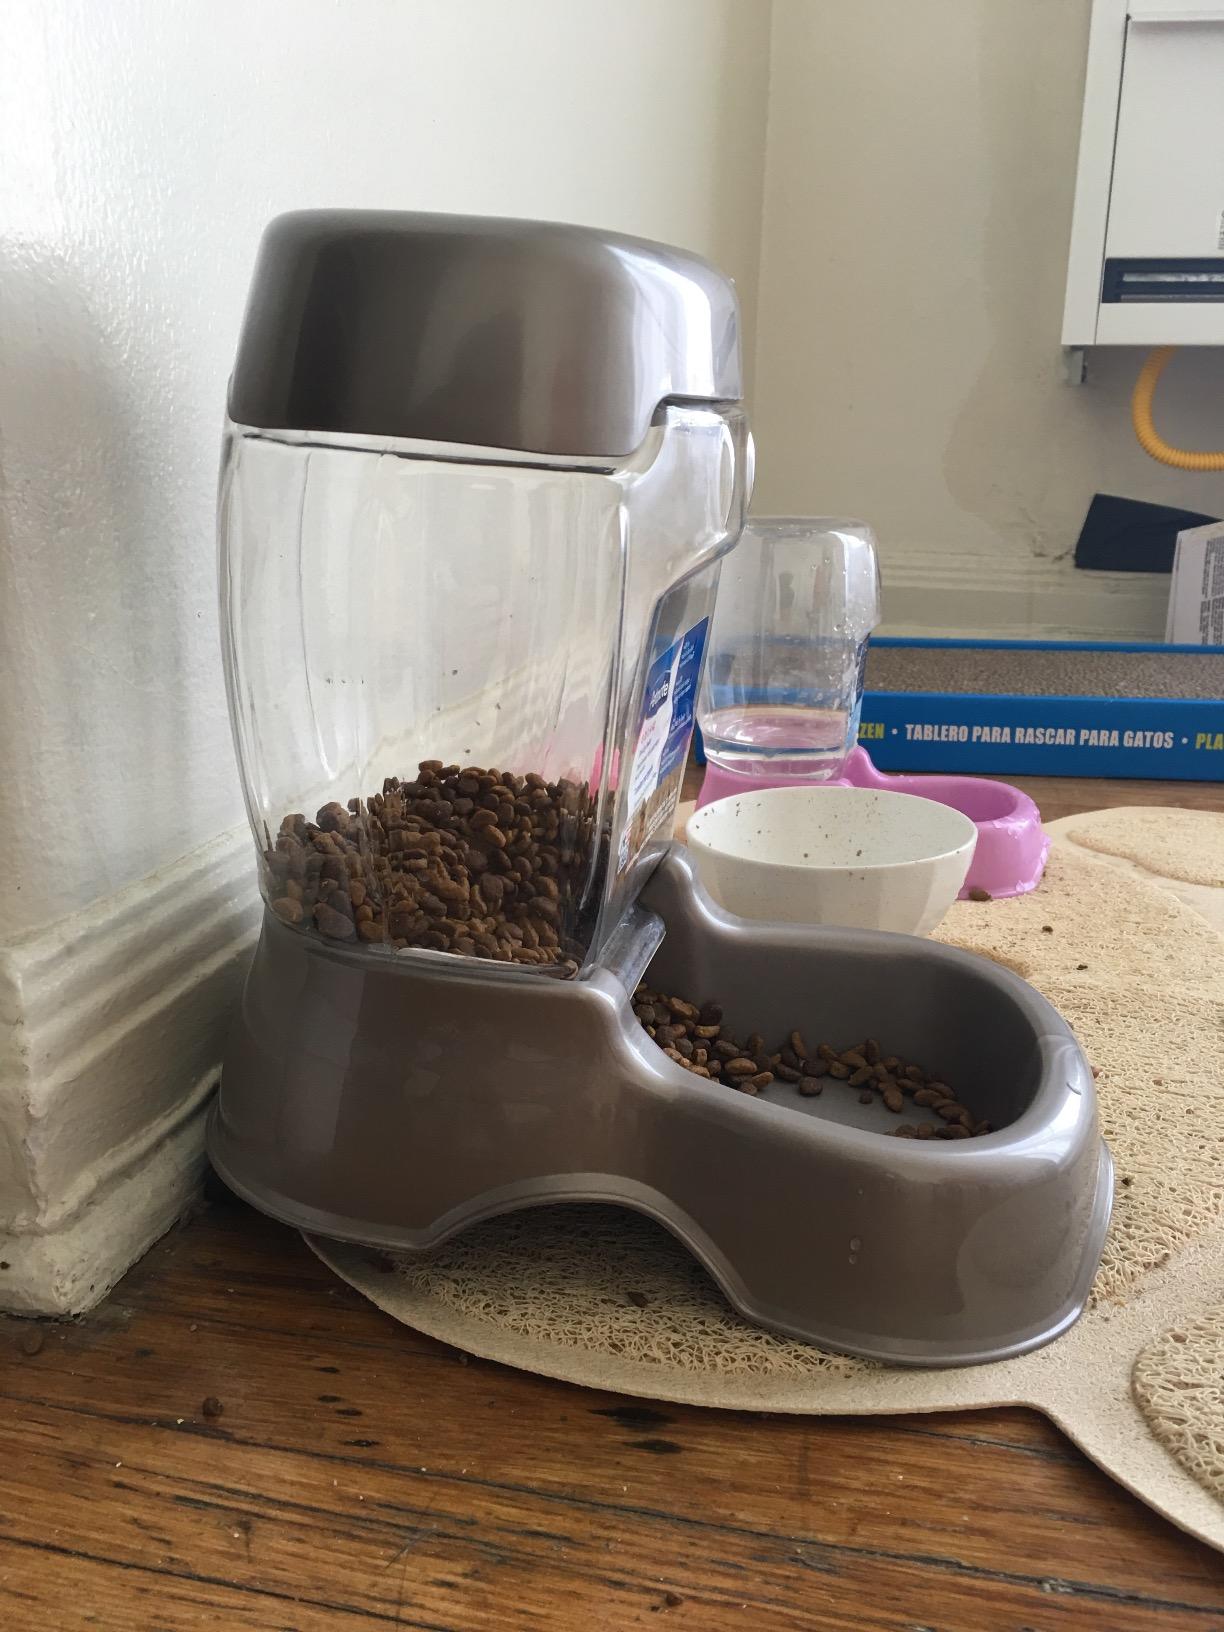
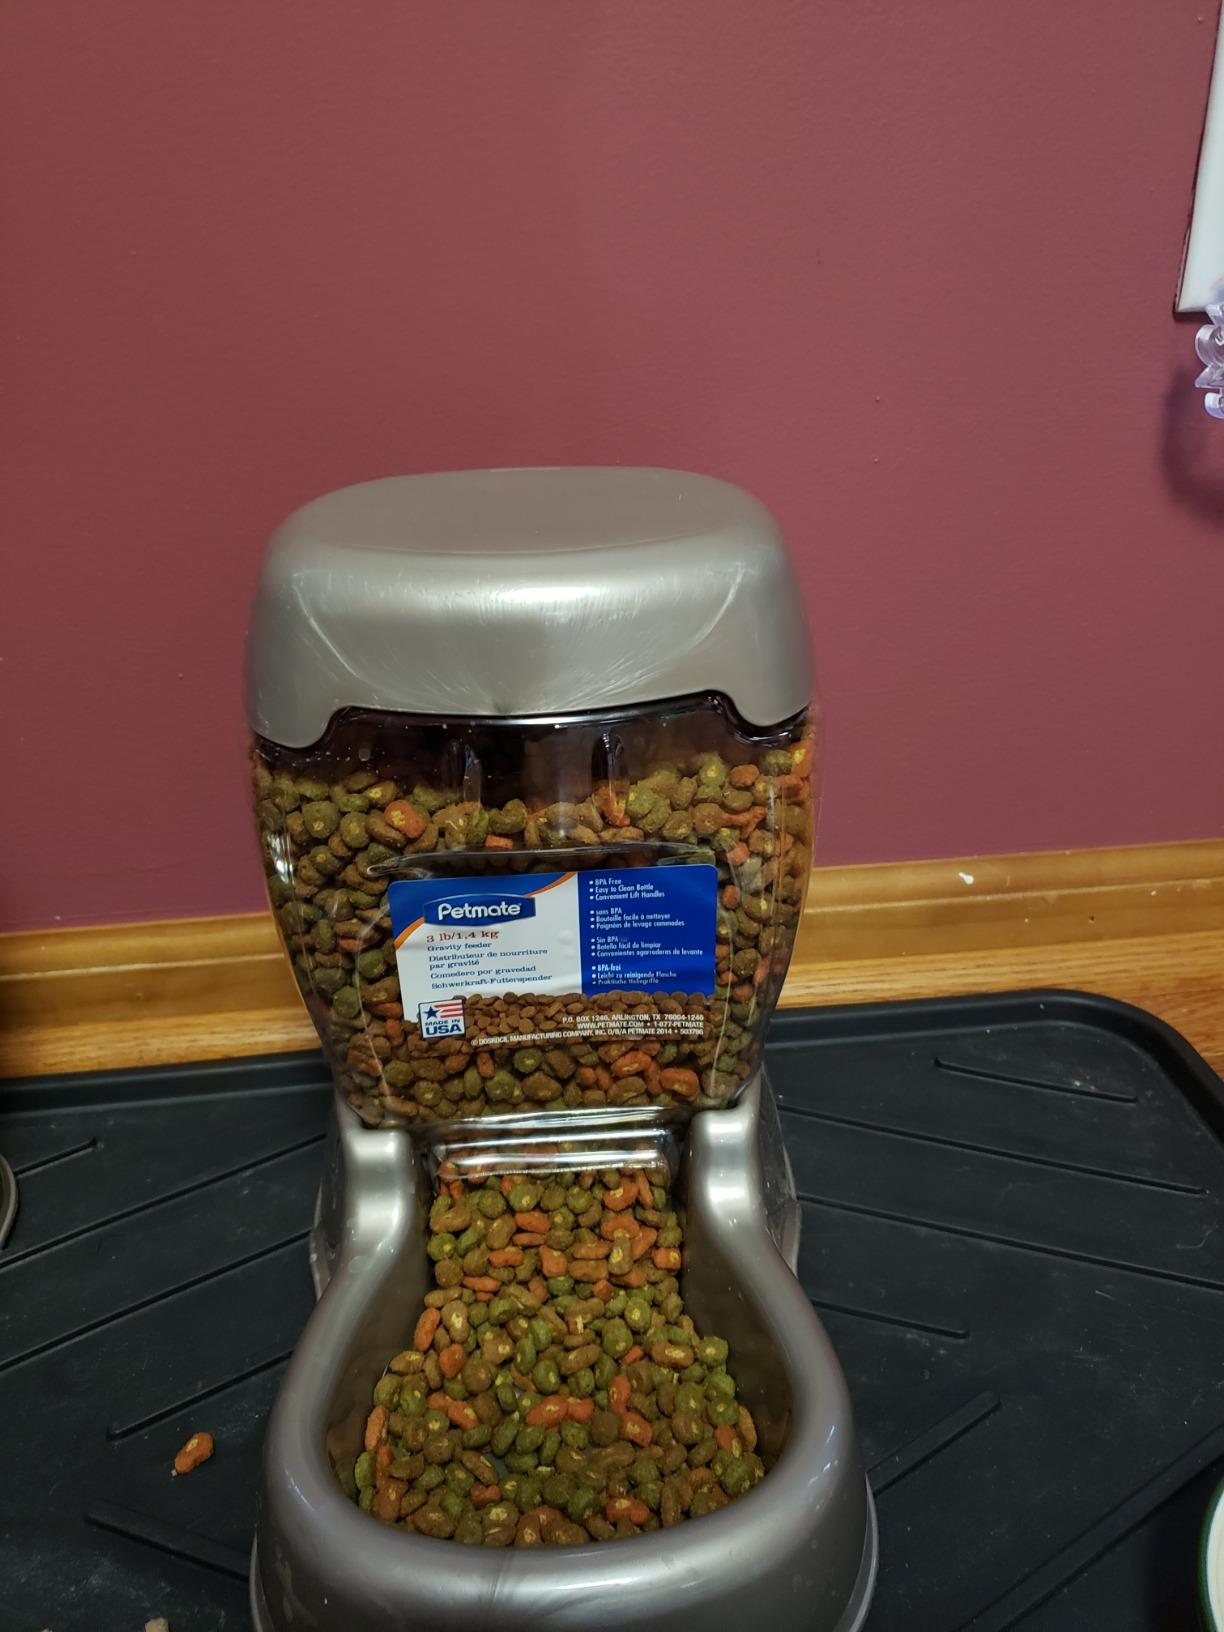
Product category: items_feeder
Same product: yes